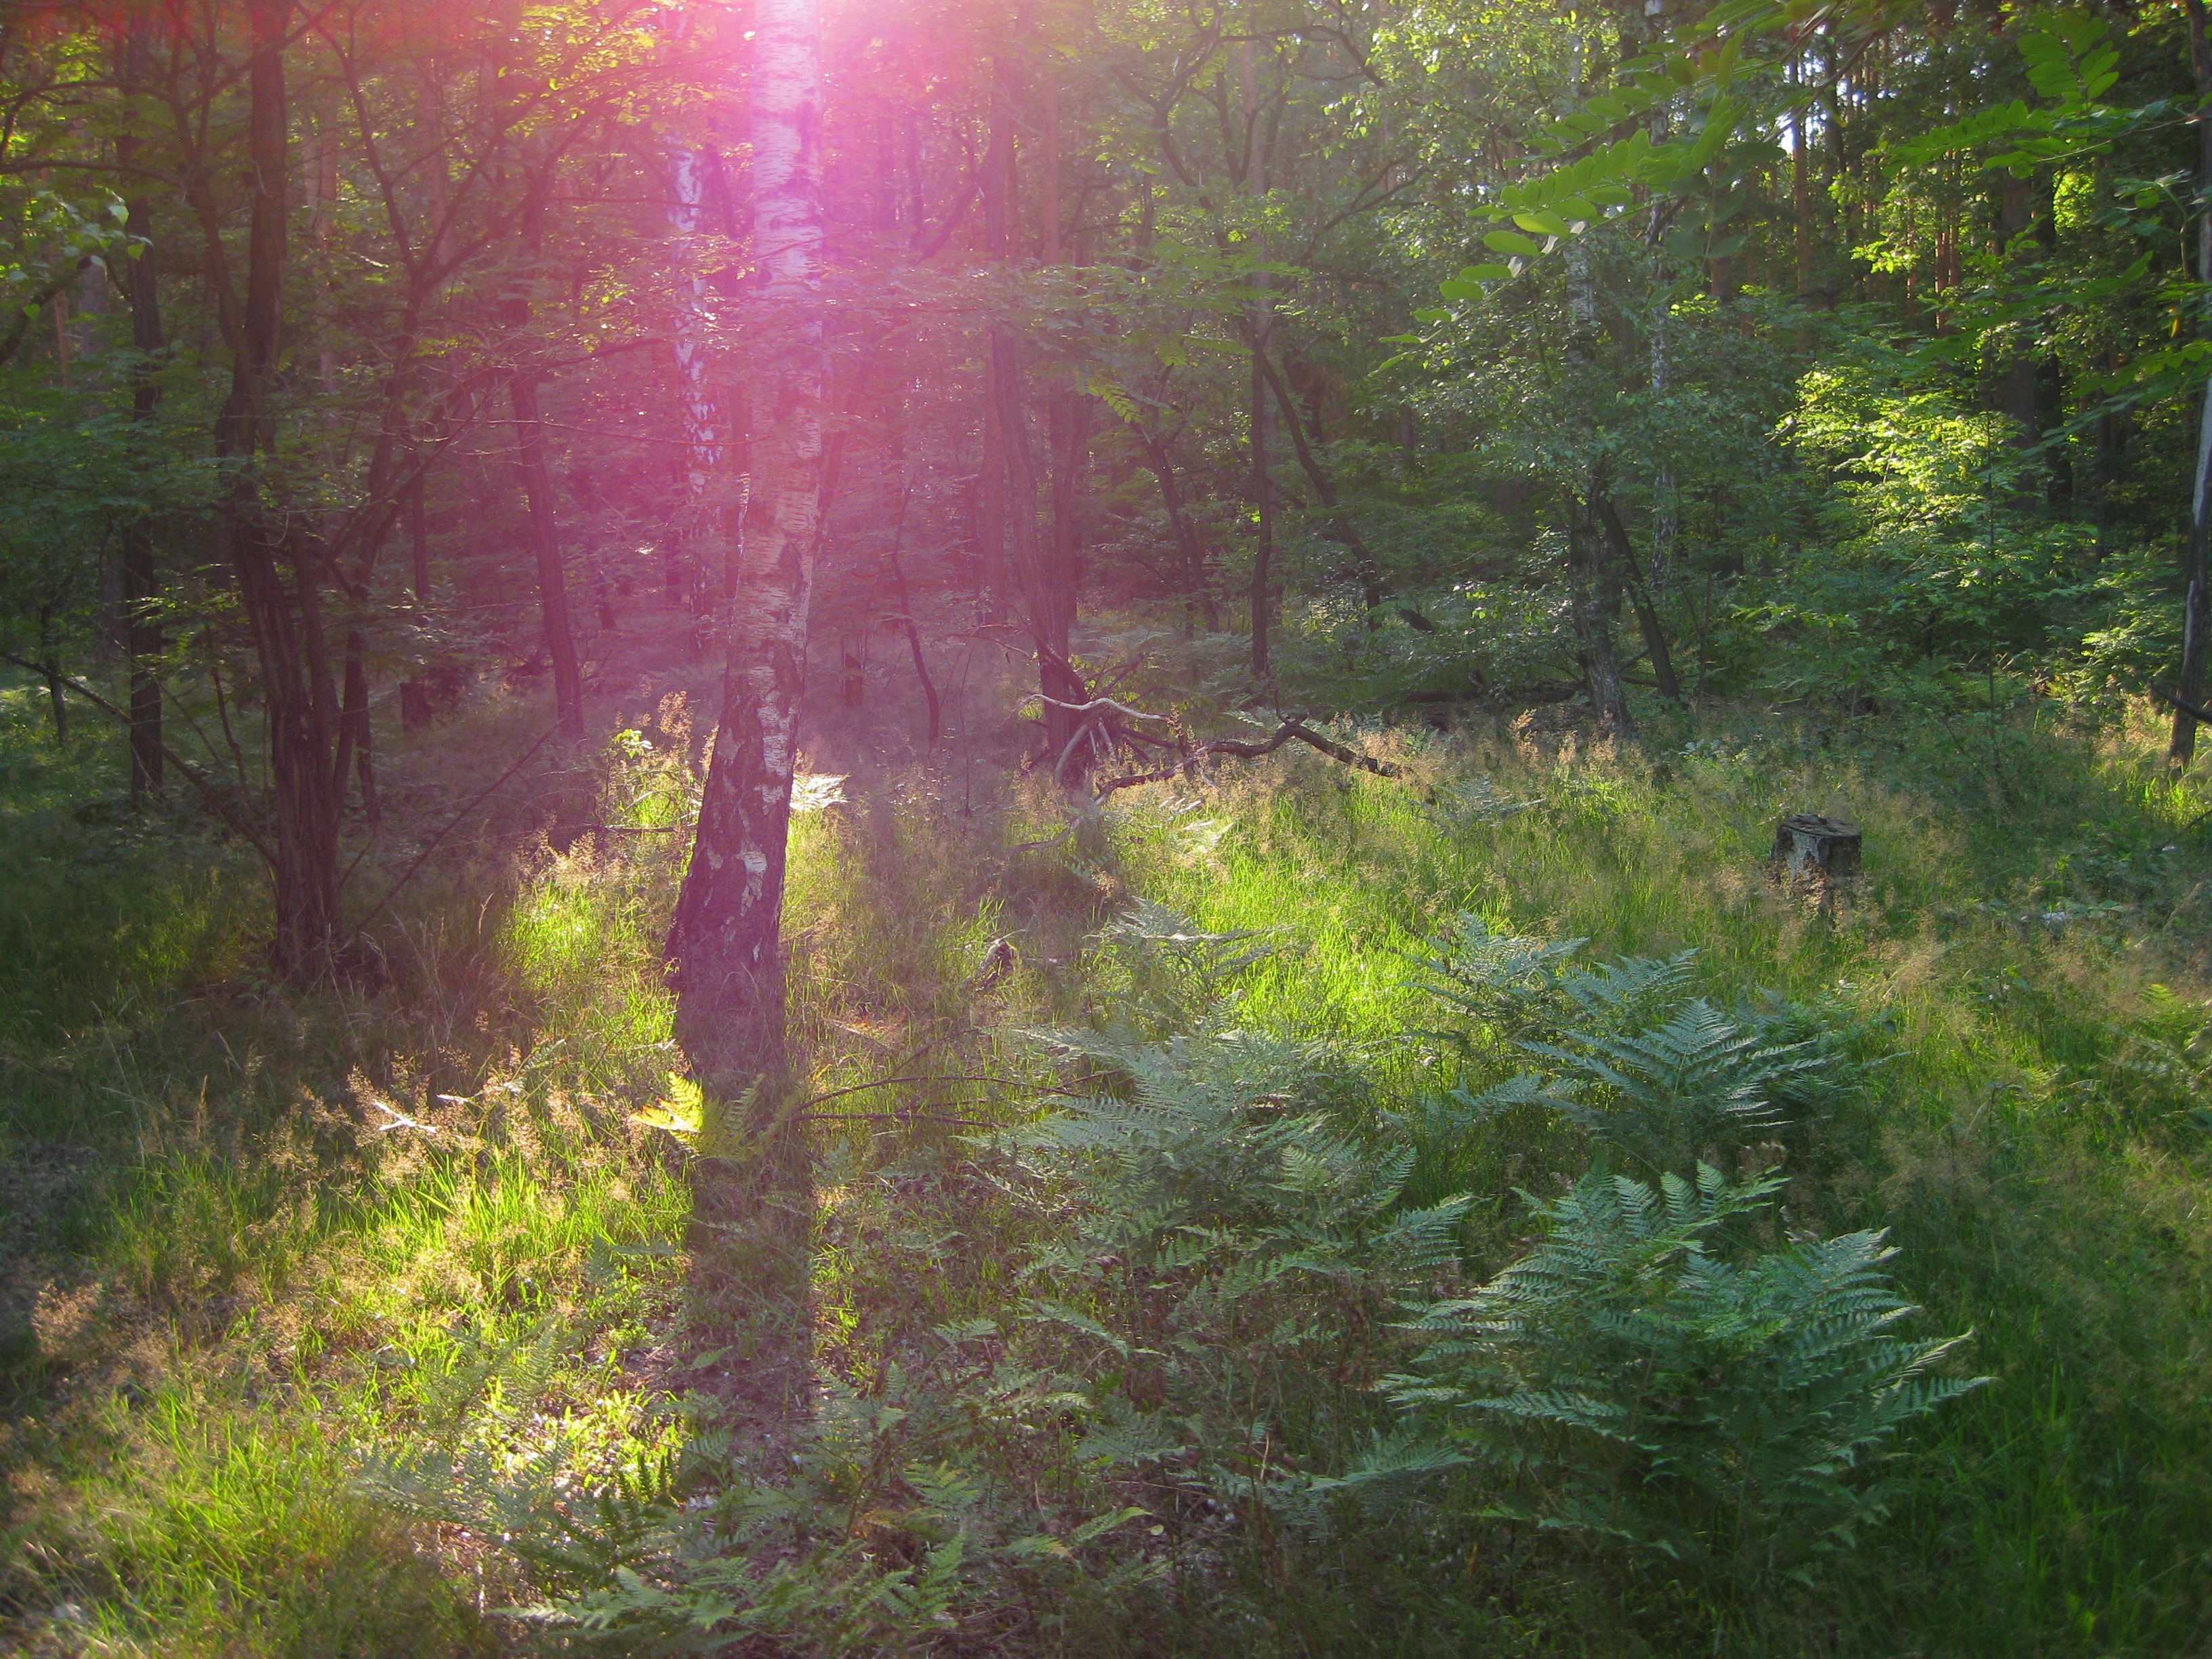
tree, forest, wilderness, mist, trail, sunlight, leaf, jungle, autumn, rainforest, woodland, habitat, ecosystem, biome, old growth forest, natural environment, geographical feature, atmospheric phenomenon, temperate coniferous forest